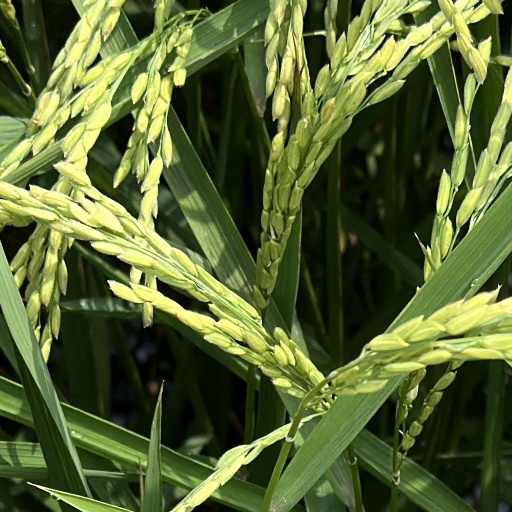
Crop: rice